Möriken-Wildegg

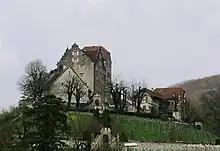
Wildegg Castle above the settlement of Wildegg

Möriken-Wildegg has an area, , of . Of this area, or 37.6% is used for agricultural purposes, while or 35.2% is forested. Of the rest of the land, or 25.2% is settled (buildings or roads), or 1.8% is either rivers or lakes and or 0.3% is unproductive land.